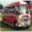
Label: bus